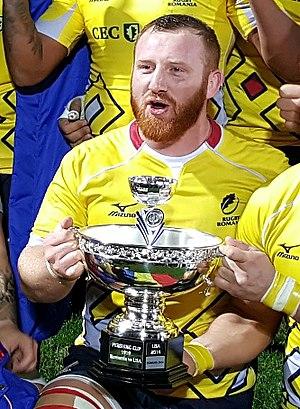
Ionel Badiu, né le 29 juillet 1989 à Vidra, est un joueur roumain de rugby à XV qui évolue au poste de pilier. International roumain.